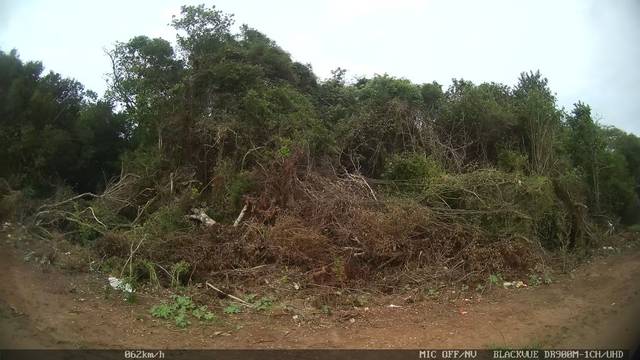
Region: Brazil
Coordinates: -30.044, -51.048